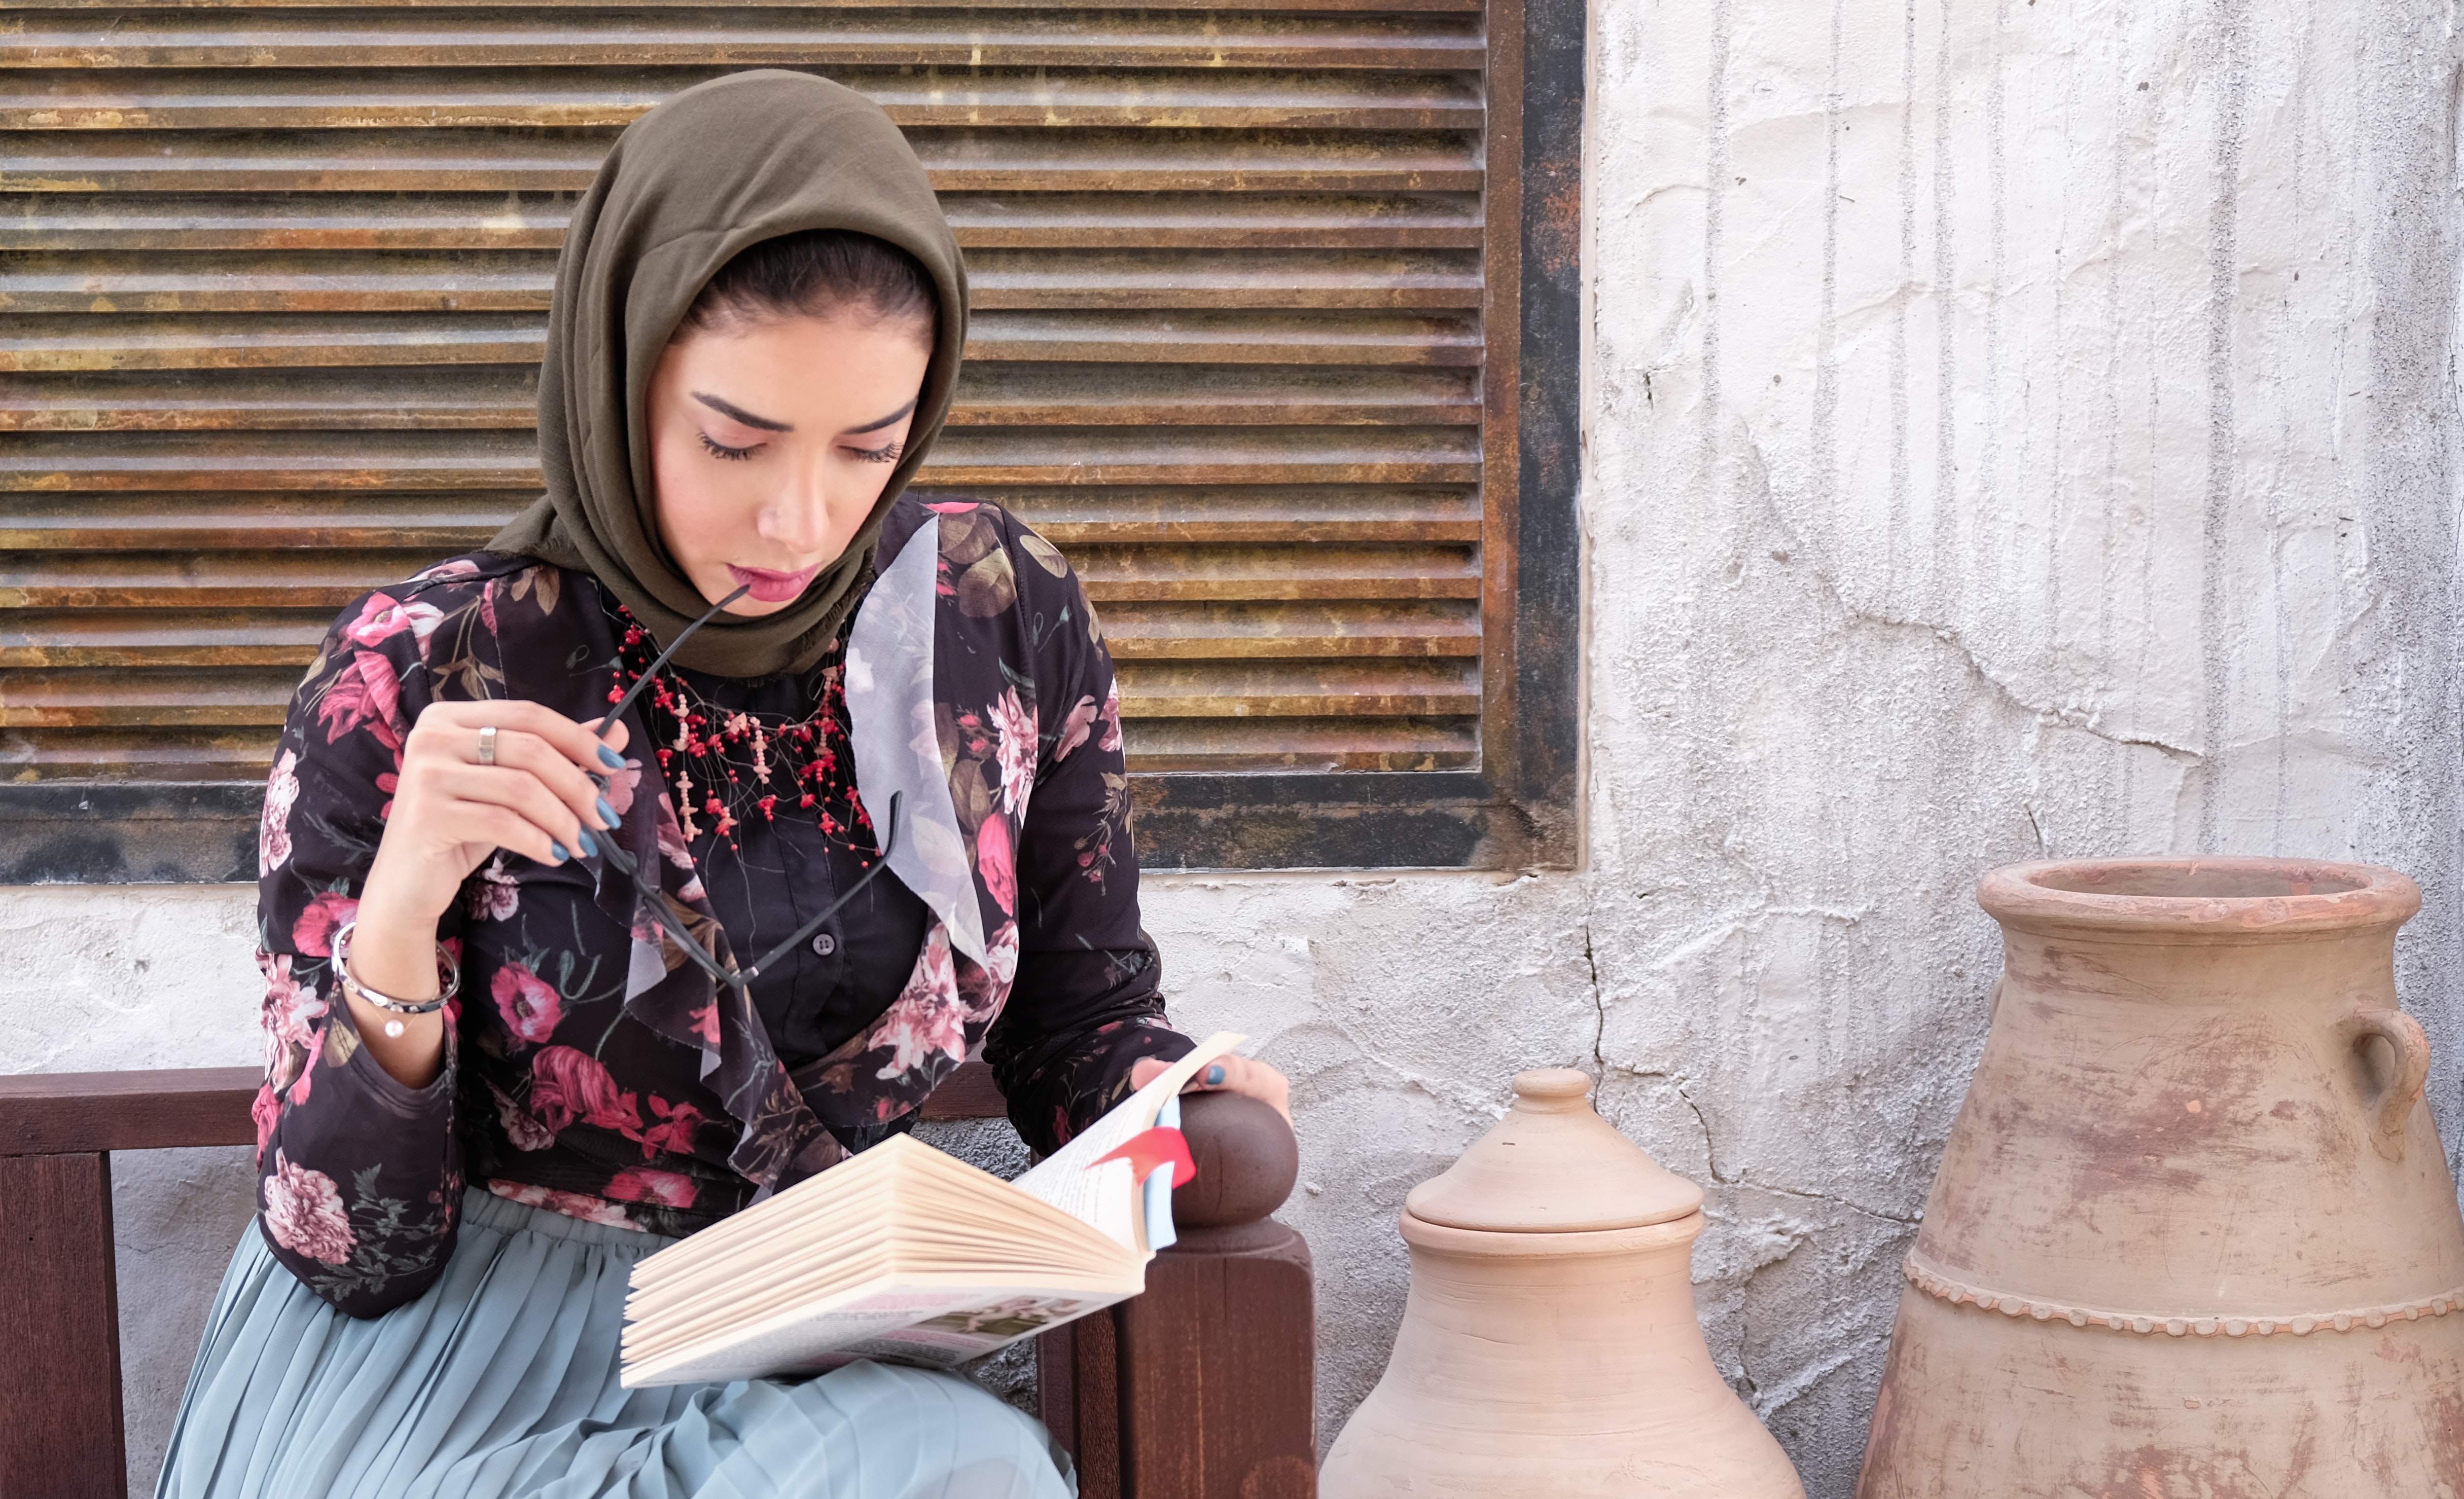
beauty, sitting, human, textile, hand, outerwear, photography, child, tourism